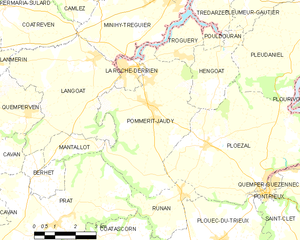
Pommerit-Jaudy est une ancienne commune du département des Côtes-d'Armor, dans la région Bretagne, en France. Elle est aujourd'hui Commune déléguée de la Commune de La Roche-Jaudy.